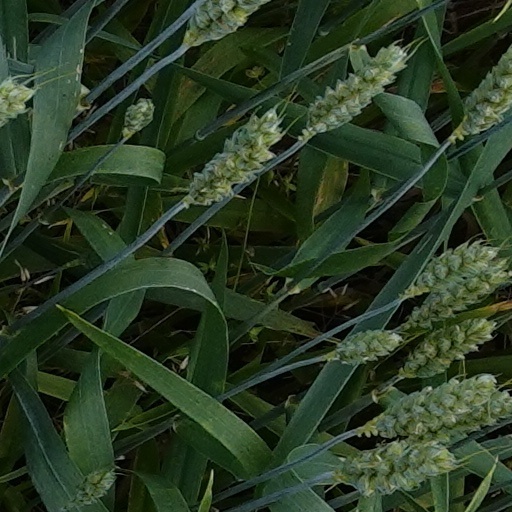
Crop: wheat